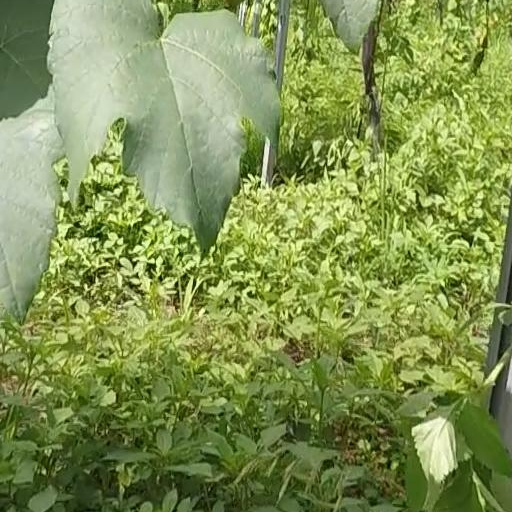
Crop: grape